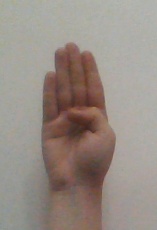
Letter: kaaf